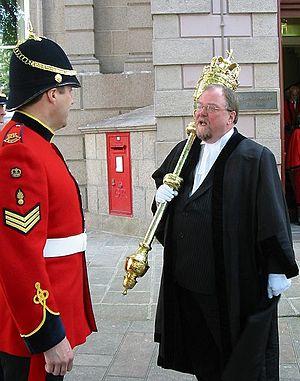
Jersey Nrf: Jèrri